Microbial mat

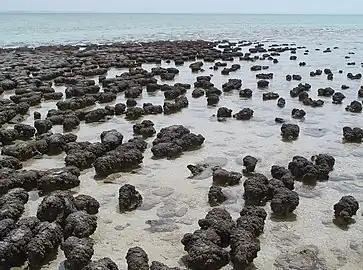
Stromatolites are formed by some microbial mats as the microbes slowly move upwards to avoid being smothered by sediment.

Microbial mats may also be referred to as algal mats and bacterial mats. They are a type of biofilm that is large enough to see with the naked eye and robust enough to survive moderate physical stresses. These colonies of bacteria form on surfaces at many types of interface, for example between water and the sediment or rock at the bottom, between air and rock or sediment, between soil and bed-rock, etc. Such interfaces form vertical chemical gradients, i.e. vertical variations in chemical composition, which make different levels suitable for different types of bacteria and thus divide microbial mats into layers, which may be sharply defined or may merge more gradually into each other. A variety of microbes are able to transcend the limits of diffusion by using "nanowires" to shuttle electrons from their metabolic reactions up to two centimetres deep in the sediment – for example, electrons can be transferred from reactions involving hydrogen sulfide deeper within the sediment to oxygen in the water, which acts as an electron acceptor.